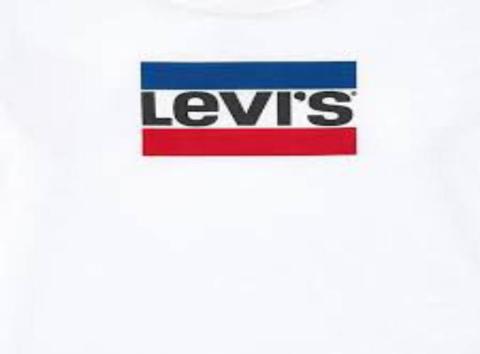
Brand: levis
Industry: Clothes